Silverthorn, Toronto

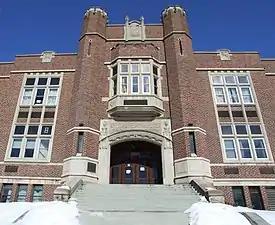
York Memorial Collegiate Institute is a public secondary school operated by the Toronto District School Board.

The Toronto District School Board (TDSB) is an English secular public school board that presently serves the City of Toronto, including Silverthorn. Presently, the school board operates three elementary schools :